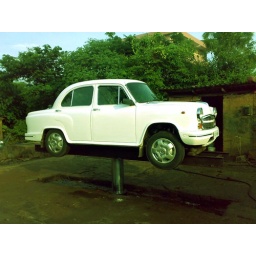
flying car now in india